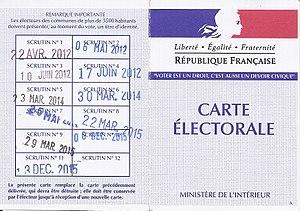
Carte d'électeur française avec les tampons des élections de 2012 à 2015.